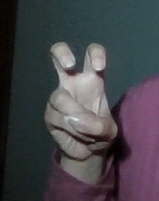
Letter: toot